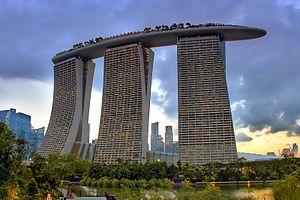
Moshe Safdie né le 14 juillet 1938 à Haifa, est un architecte et urbaniste canadien.